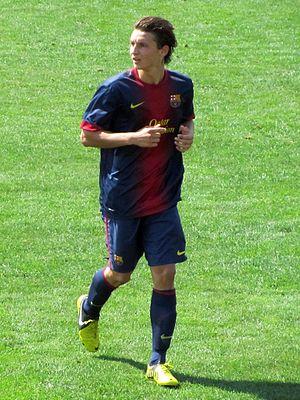
David Babunski, né le 1ᵉʳ mars 1994 à Skopje, est un footballeur macédonien qui joue au poste de milieu offensif. Il débute en équipe nationale de Macédoine le 14 août 2013.